Habanastation

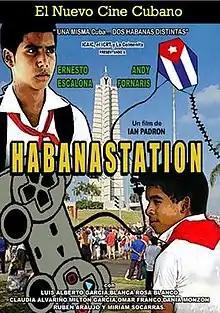
Film poster

Habanastation is a 2011 Cuban drama film directed by Ian Padrón, and starring Claudia Alvariño Díaz. Filmed in a slum in western Havana, the film addresses inequalities in Cuba through the relationship between two children of different social strata. The film was selected as the Cuban entry for the Best Foreign Language Film at the 84th Academy Awards, but did not make the final shortlist.